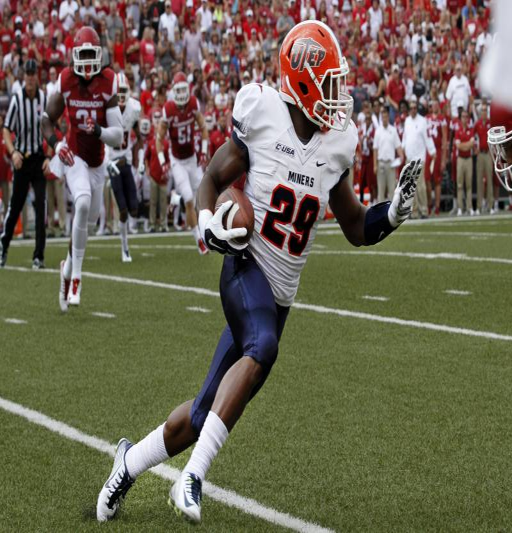
athlete runs the ball after picking up a short pass during the first half of a college football game against us state .